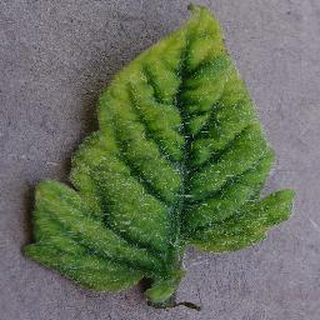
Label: tomato_yellow_leaf_curl_virus